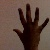
The image shows a hand gesture representing the number 5 in Indian Sign Language.